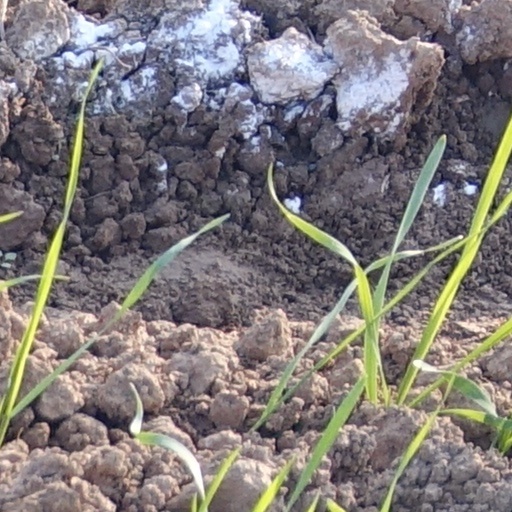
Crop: wheat